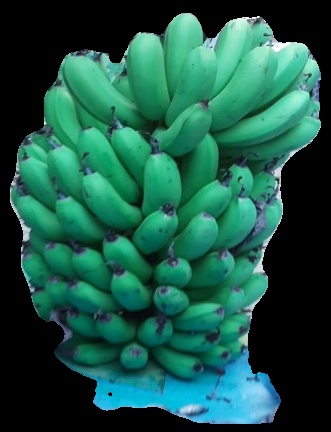
Variety: pachbale
Grade: grade2